Caliphate

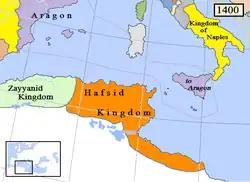
Hafsid Caliphate in 1400

The Hafsids had been governors of Ifriqiya for the Almohads but declared their independence in 1229. They claimed their descent from Rashidun caliph Omar. The second independent Hafsid ruler Muhammad I al-Mustansir (r. 1249–1277) declared himself caliph and under his reign, the caliphate reached a peak. After the fall of Baghdad, Marinid sultan Abu Yusuf Yaqub of Morocco, Sharif of Mecca Abu Numayy and Emir of Granada Muhammad recognized the Hafsids in 1258, 1259 and 1264 respectively. In the mid-14th century, Morocco invaded the caliphate. The Hafsids would return to great power with Abu Faris Abd al-Aziz II (r. 1394–1434) and Abu 'Amr 'Uthman (r. 1435–1488). Between 1535 and 1574, the caliphate was caught between the Ottoman and Spanish fronts and became a protectorate until it was conquered by the Ottoman Caliphate.